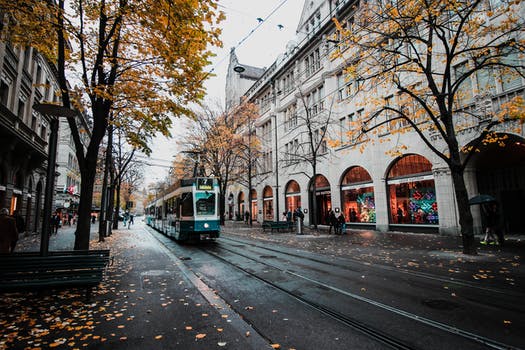
Label: No Watermark